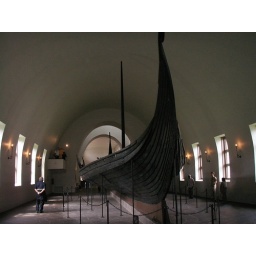
One of the viking ships in the viking ship museum. This ship is 1200 years old!